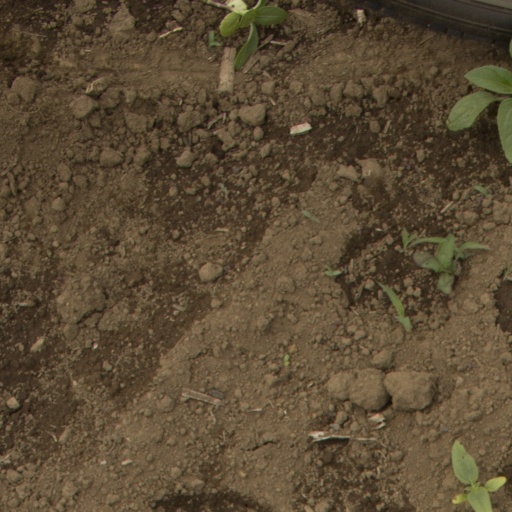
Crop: Jerusalem artichoke